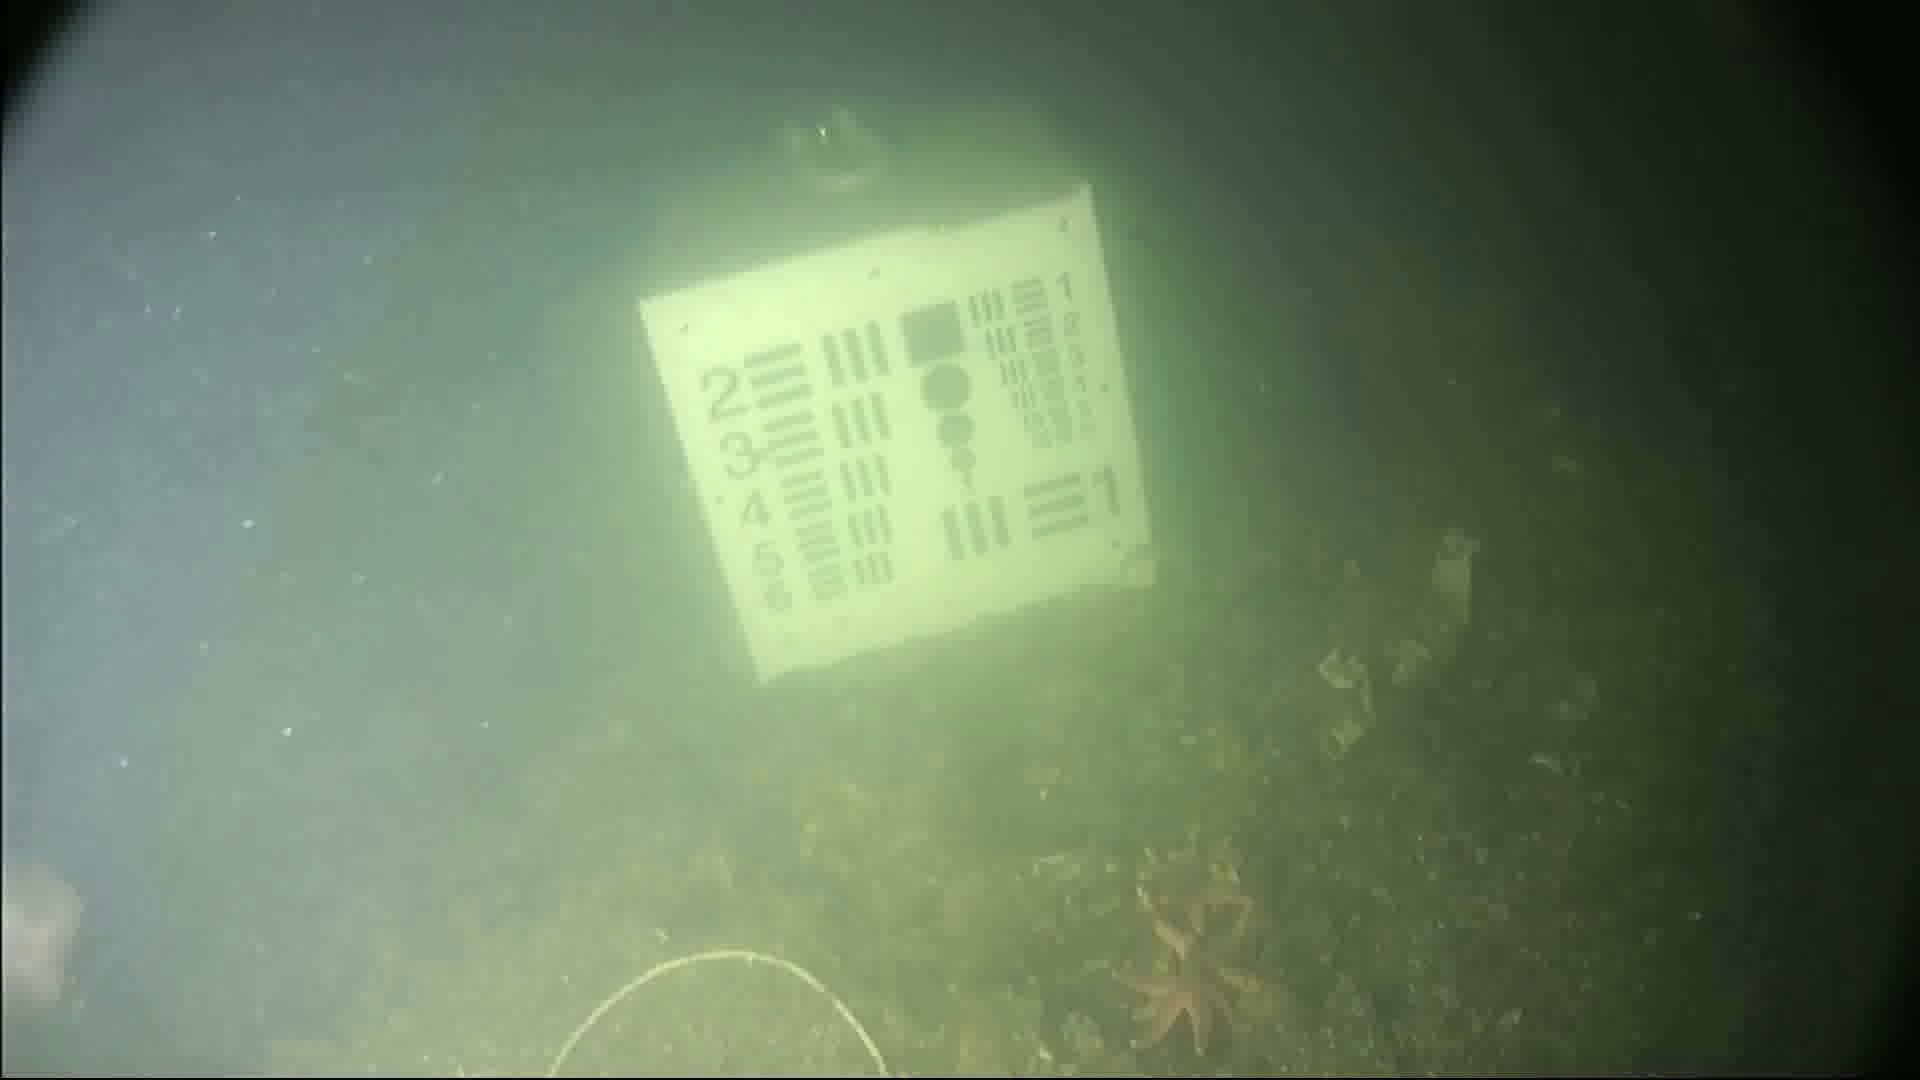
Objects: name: starfish
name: fish